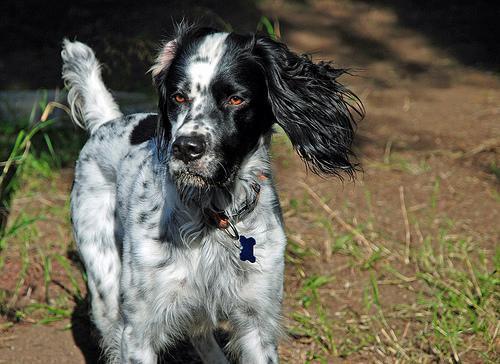
english setter